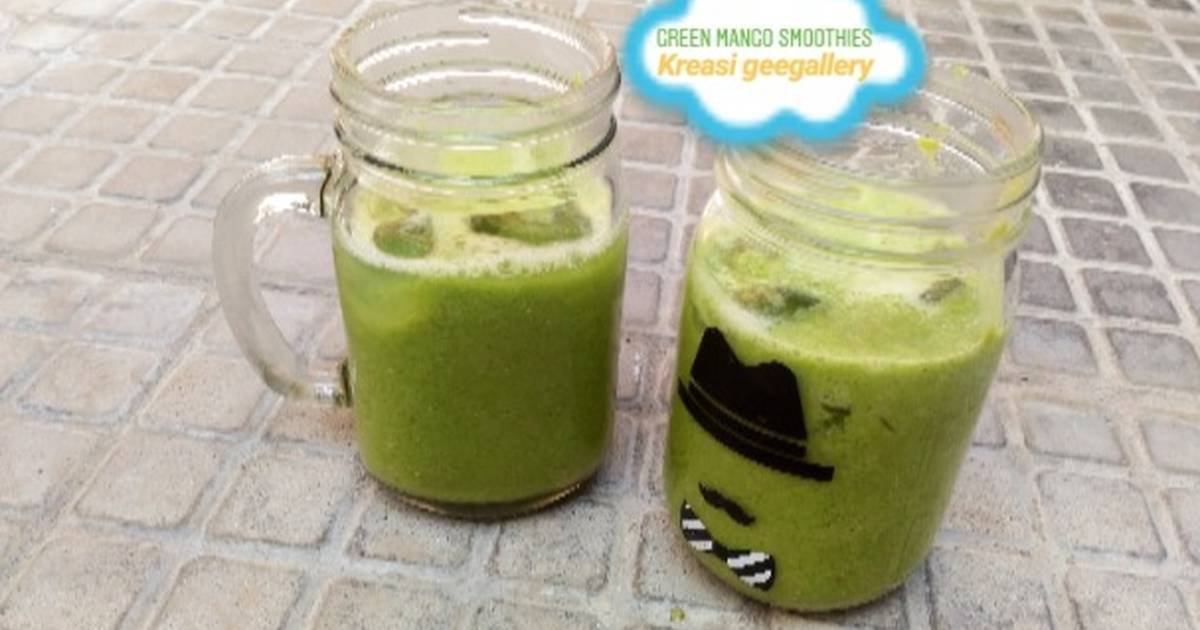
Label: Mango